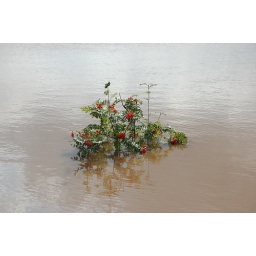
The top of a small rowan tree in a field near the river.